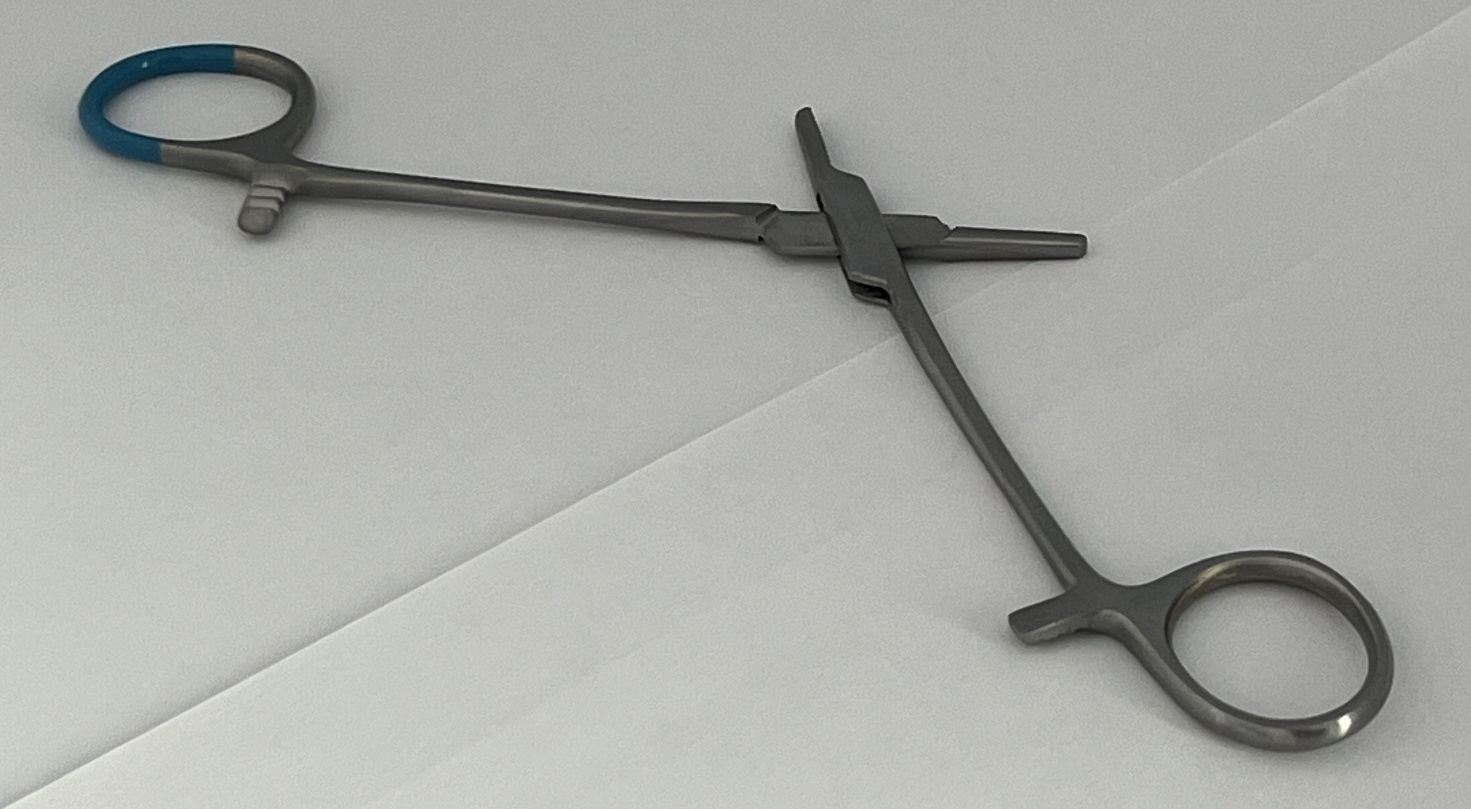
Hinged instrument state: open